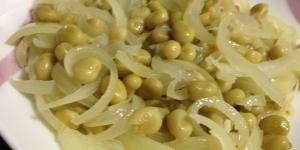
habas con cebolla